Syria–Lebanon campaign order of battle

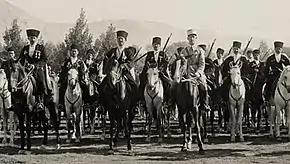
Circassian troops with a French officer

Under command of HQ British Troops Iraq: Lieutenant-General Sir Edward Quinan